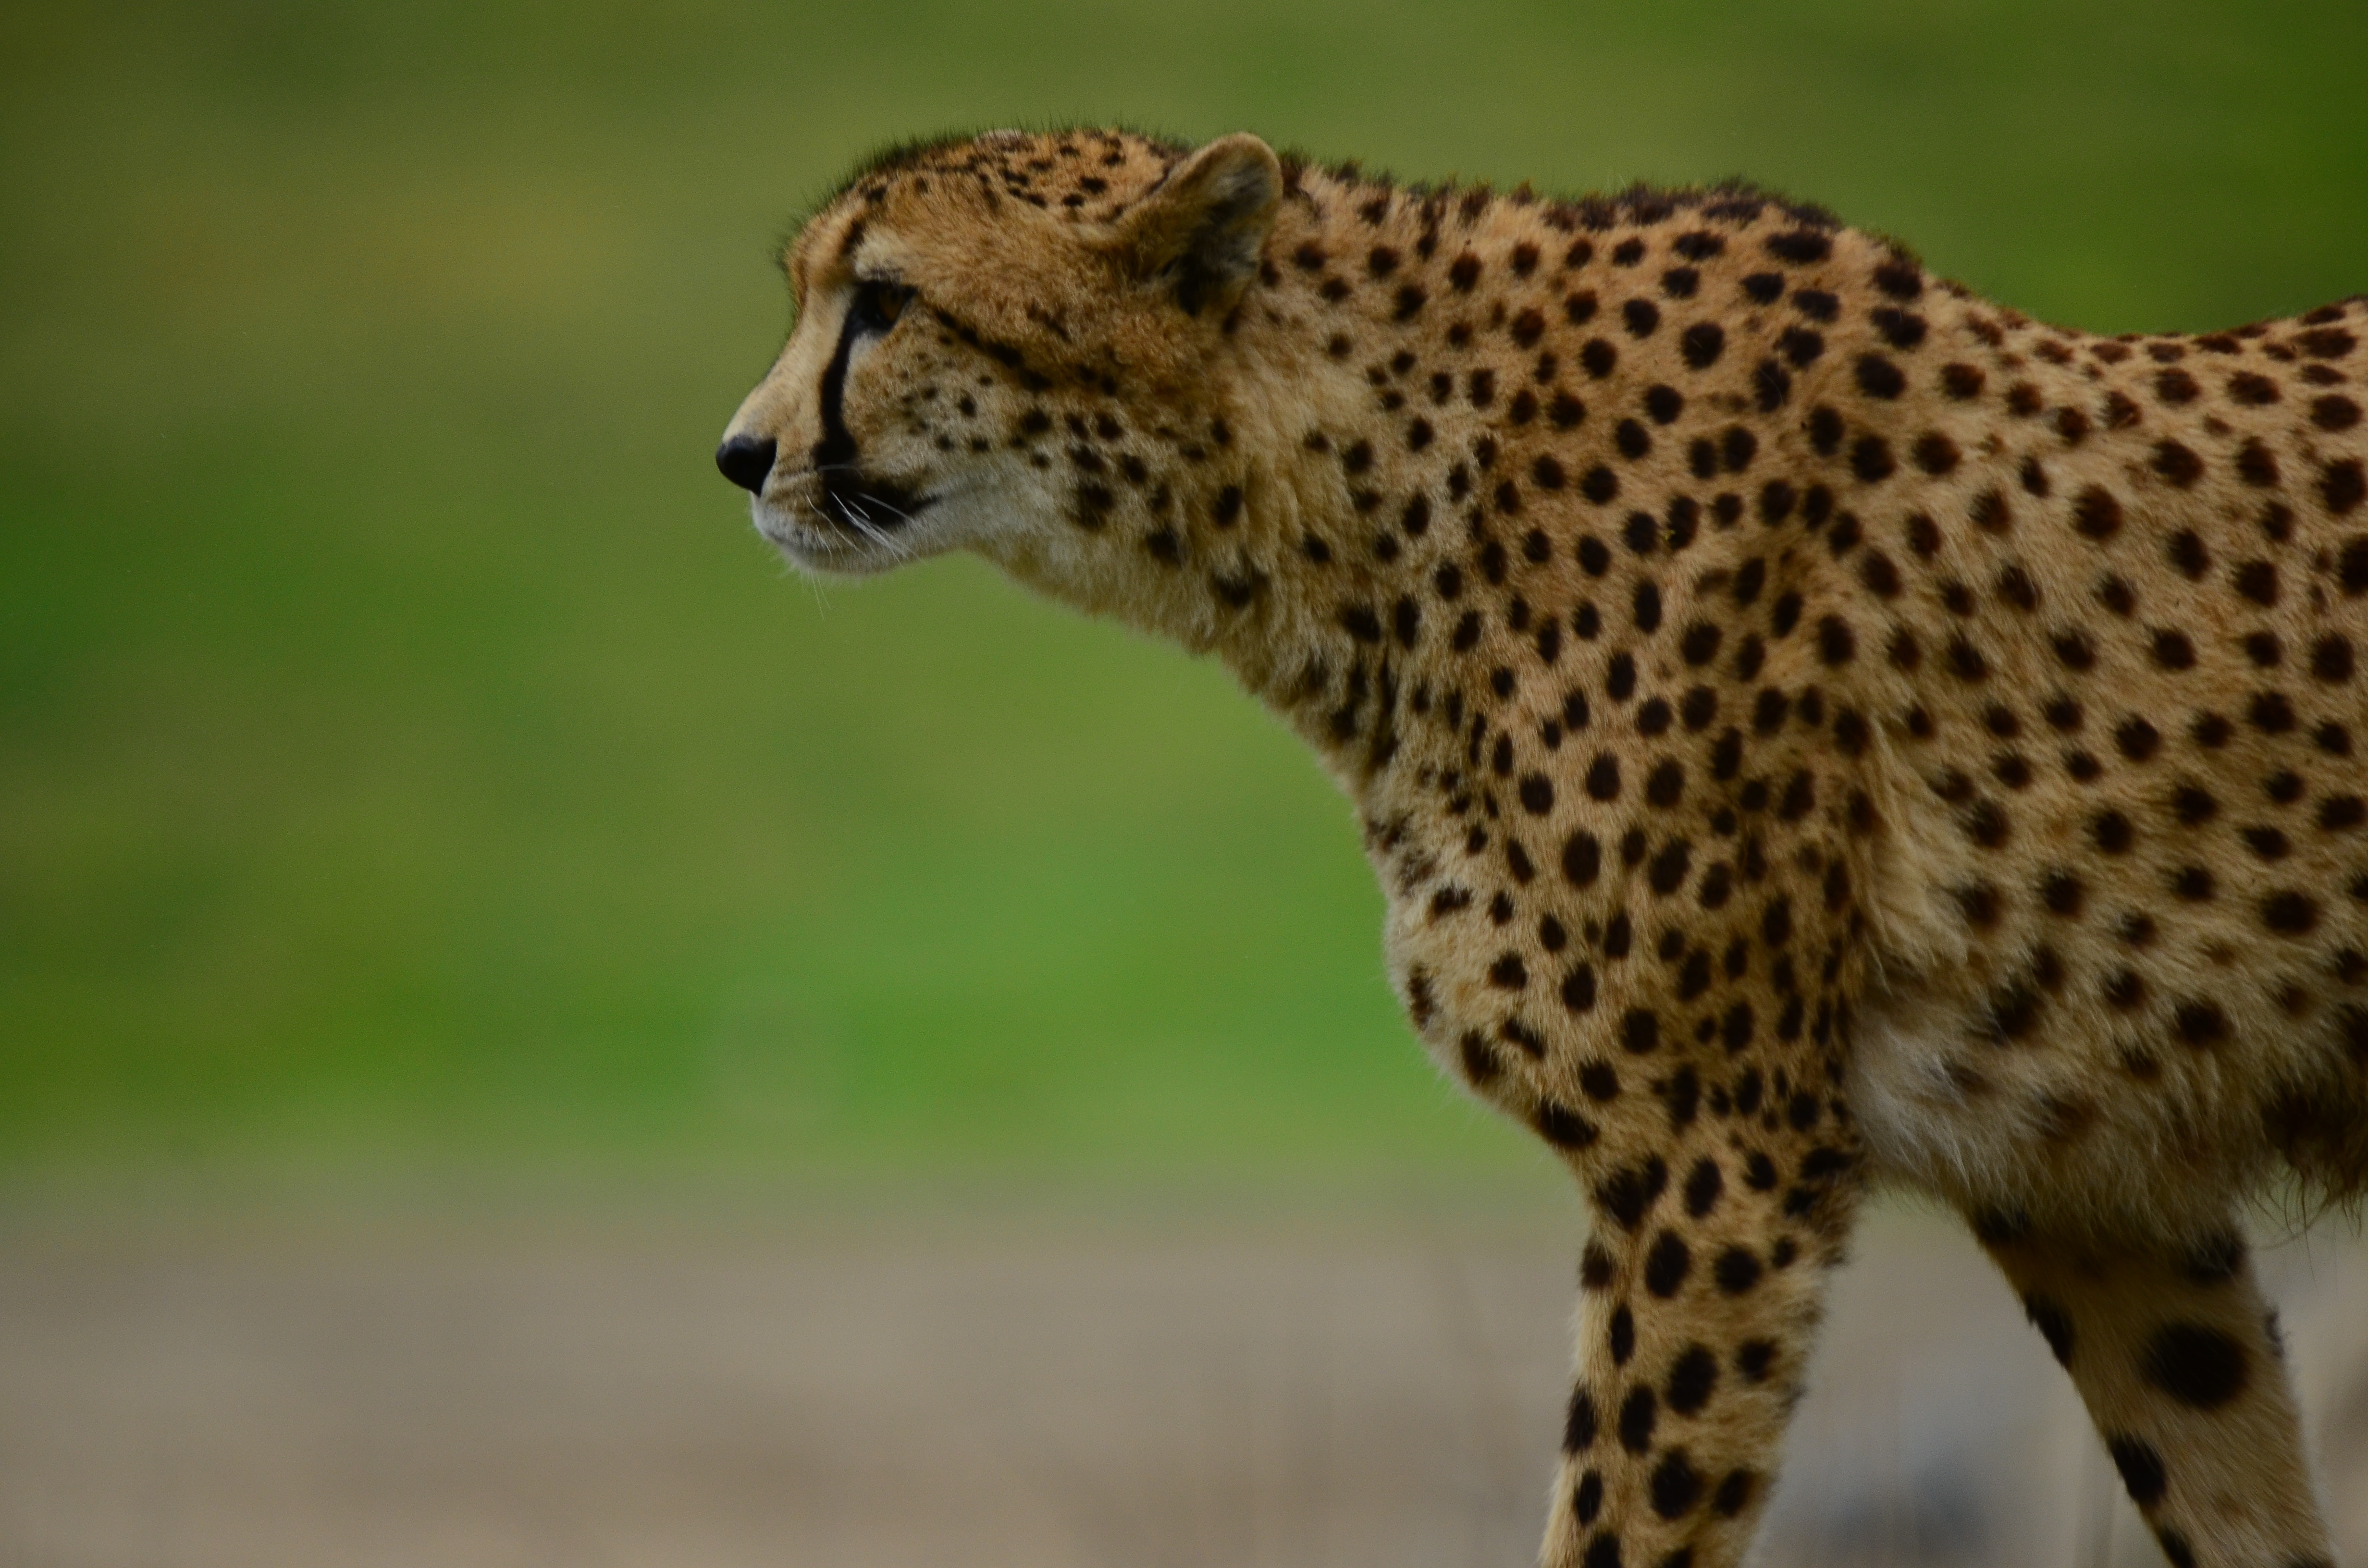
wildlife, mammal, fauna, leopard, cheetah, whiskers, vertebrate, small to medium sized cats, cat like mammal